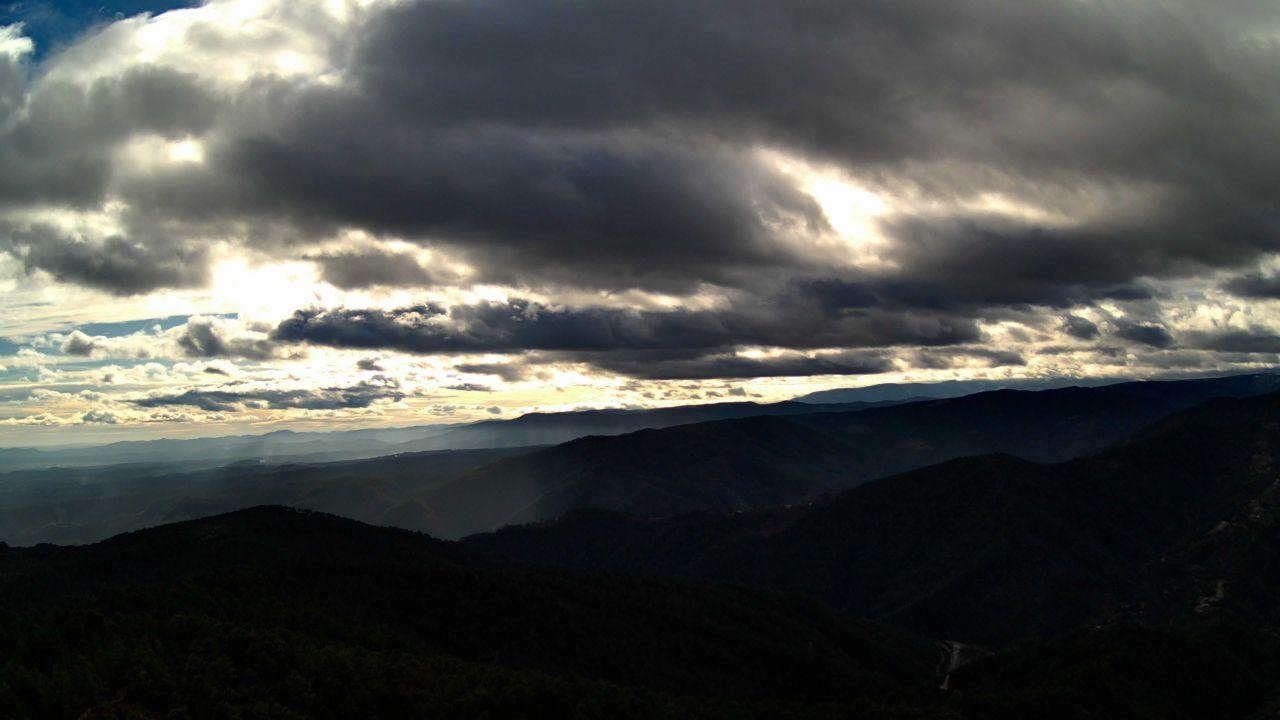
Fire: no
Smoke: yes